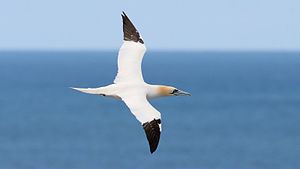
Fugletræk / Typer af fugletræk / Afdriftstræk
Suler kan ved afdriftstræk forårsaget af kraftig vestenvind komme nær de danske kyster
Som fugletræk betegner man fuglenes årlige bevægelser mellem forskellige opholdssteder. Trækket sker ofte nord-syd ad bestemte ruter mellem fuglenes yngleområde og vinterkvarter. Fugletrækket er først og fremmest drevet af tilgængeligheden af føde og foregår især på den nordlige halvkugle. Her påvirkes trækfuglenes ruter af naturlige barrierer som Middelhavet eller Østersøen. Trækket er fysisk hårdt og indebærer mange farer som predation og jagt. Fugle, der ikke trækker, kaldes standfugle, mens strejffugle foretager kortere eller længere bevægelser uden en fast trækretning. Nogle strejffugle kan optræde i meget stort tal og kaldes da invasionsfugle. Mange fuglearter er kun delvist trækfugle, da kun en del af bestanden trækker, mens en anden del bliver. Flertallet af alle verdens fuglearter er trækfugle.